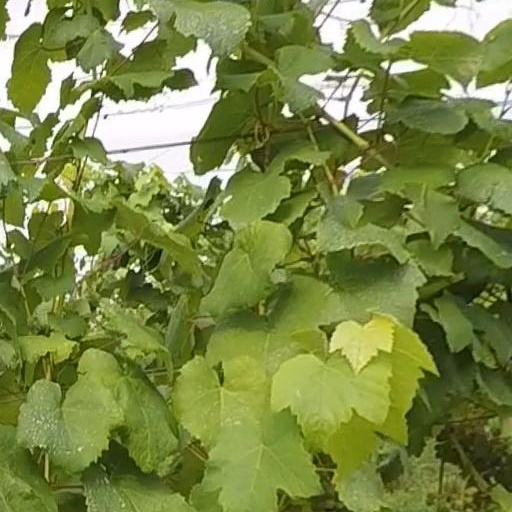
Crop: grape